The Grove (Jefferson, Texas)

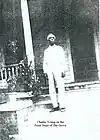

On March 6, 1885, Charles and Daphne Young purchased the Grove; they were an African-American couple that had been born into slavery as children. Charlie was born on the Sam Smith plantation near Clarksville, Texas. After the slaves were freed, Charlie moved to Jefferson with his mother, where he apprenticed as a barber. In 1908, the Young family experienced a tragedy when the son, James, committed suicide at the house – he hanged himself on the back porch. His body is not listed on the family marker in Cedar Grove cemetery in Jefferson with the rest of the family, so no one knows where James was buried. Charlie and Daphne lived at The Grove until their respective deaths in 1938 and 1955. When Charlie Young died, he left The Grove to his oldest daughter, Louise.